Niels Albert

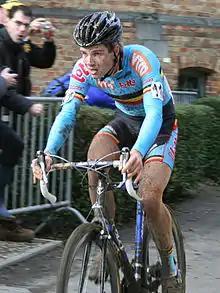
Albert during the 2007 World Championships

Niels Albert (born 5 February 1986 in Bonheiden, near Antwerp, Belgium) is a former professional cyclo-cross racing cyclist who currently resides in Tremelo. He became World Champion twice, in 2009 and 2012.